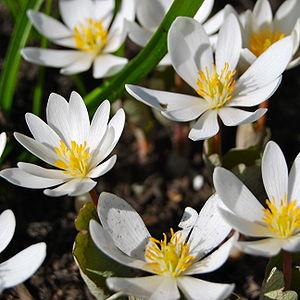
La sanguinaire du Canada est une espèce de plantes herbacées, vivace et rhizomateuse de la famille des Papaveraceae. Elle est la seule espèce du genre Sanguinaria.